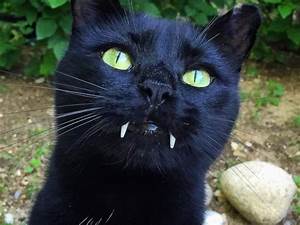
Label: cat